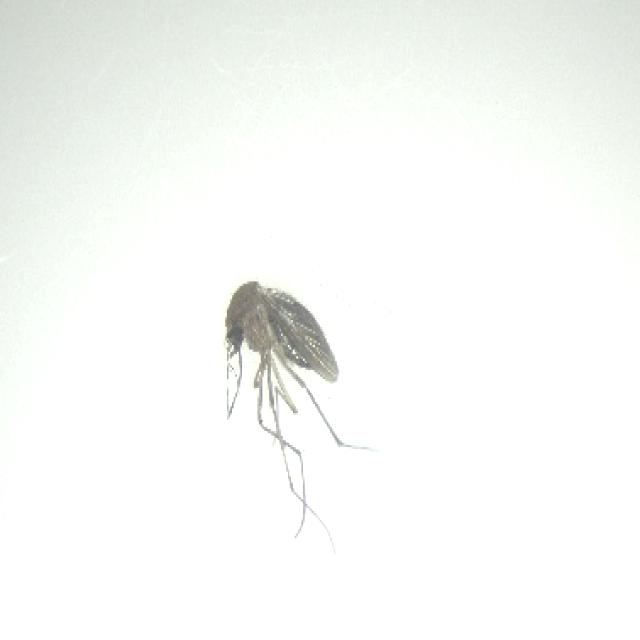
Species: culex_tritaeniorhynchus